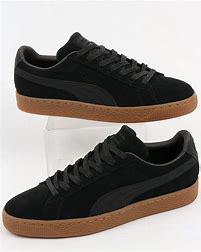
Brand: Puma
Model: Suede